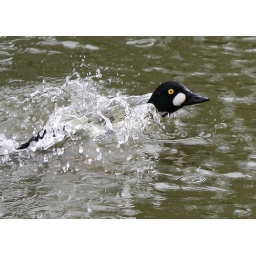
Building up momentum for flight. This bird was chasing the other birds in the pond.